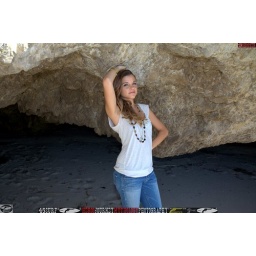
Photoshoot of a pretty swimsuit bikini model.Before the shoot, in a white shirt and blue jeans.&amp;amp; a cool black necklace.